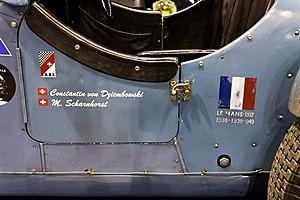
La Talbot T150C, dérivée de la Talbot-Lago T150 Grand Tourisme produite de 1937 à 1943, est une voiture de conception initialement Sport, également développée en version Course monoplace, à moteur atmosphérique, créée en 1935 par la firme Talbot-Lago.